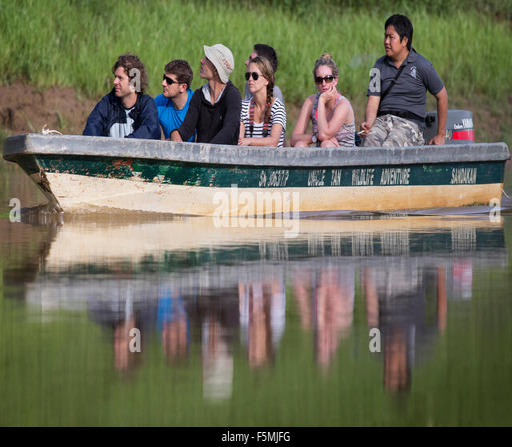
tourists cruise down river looking for wildlife